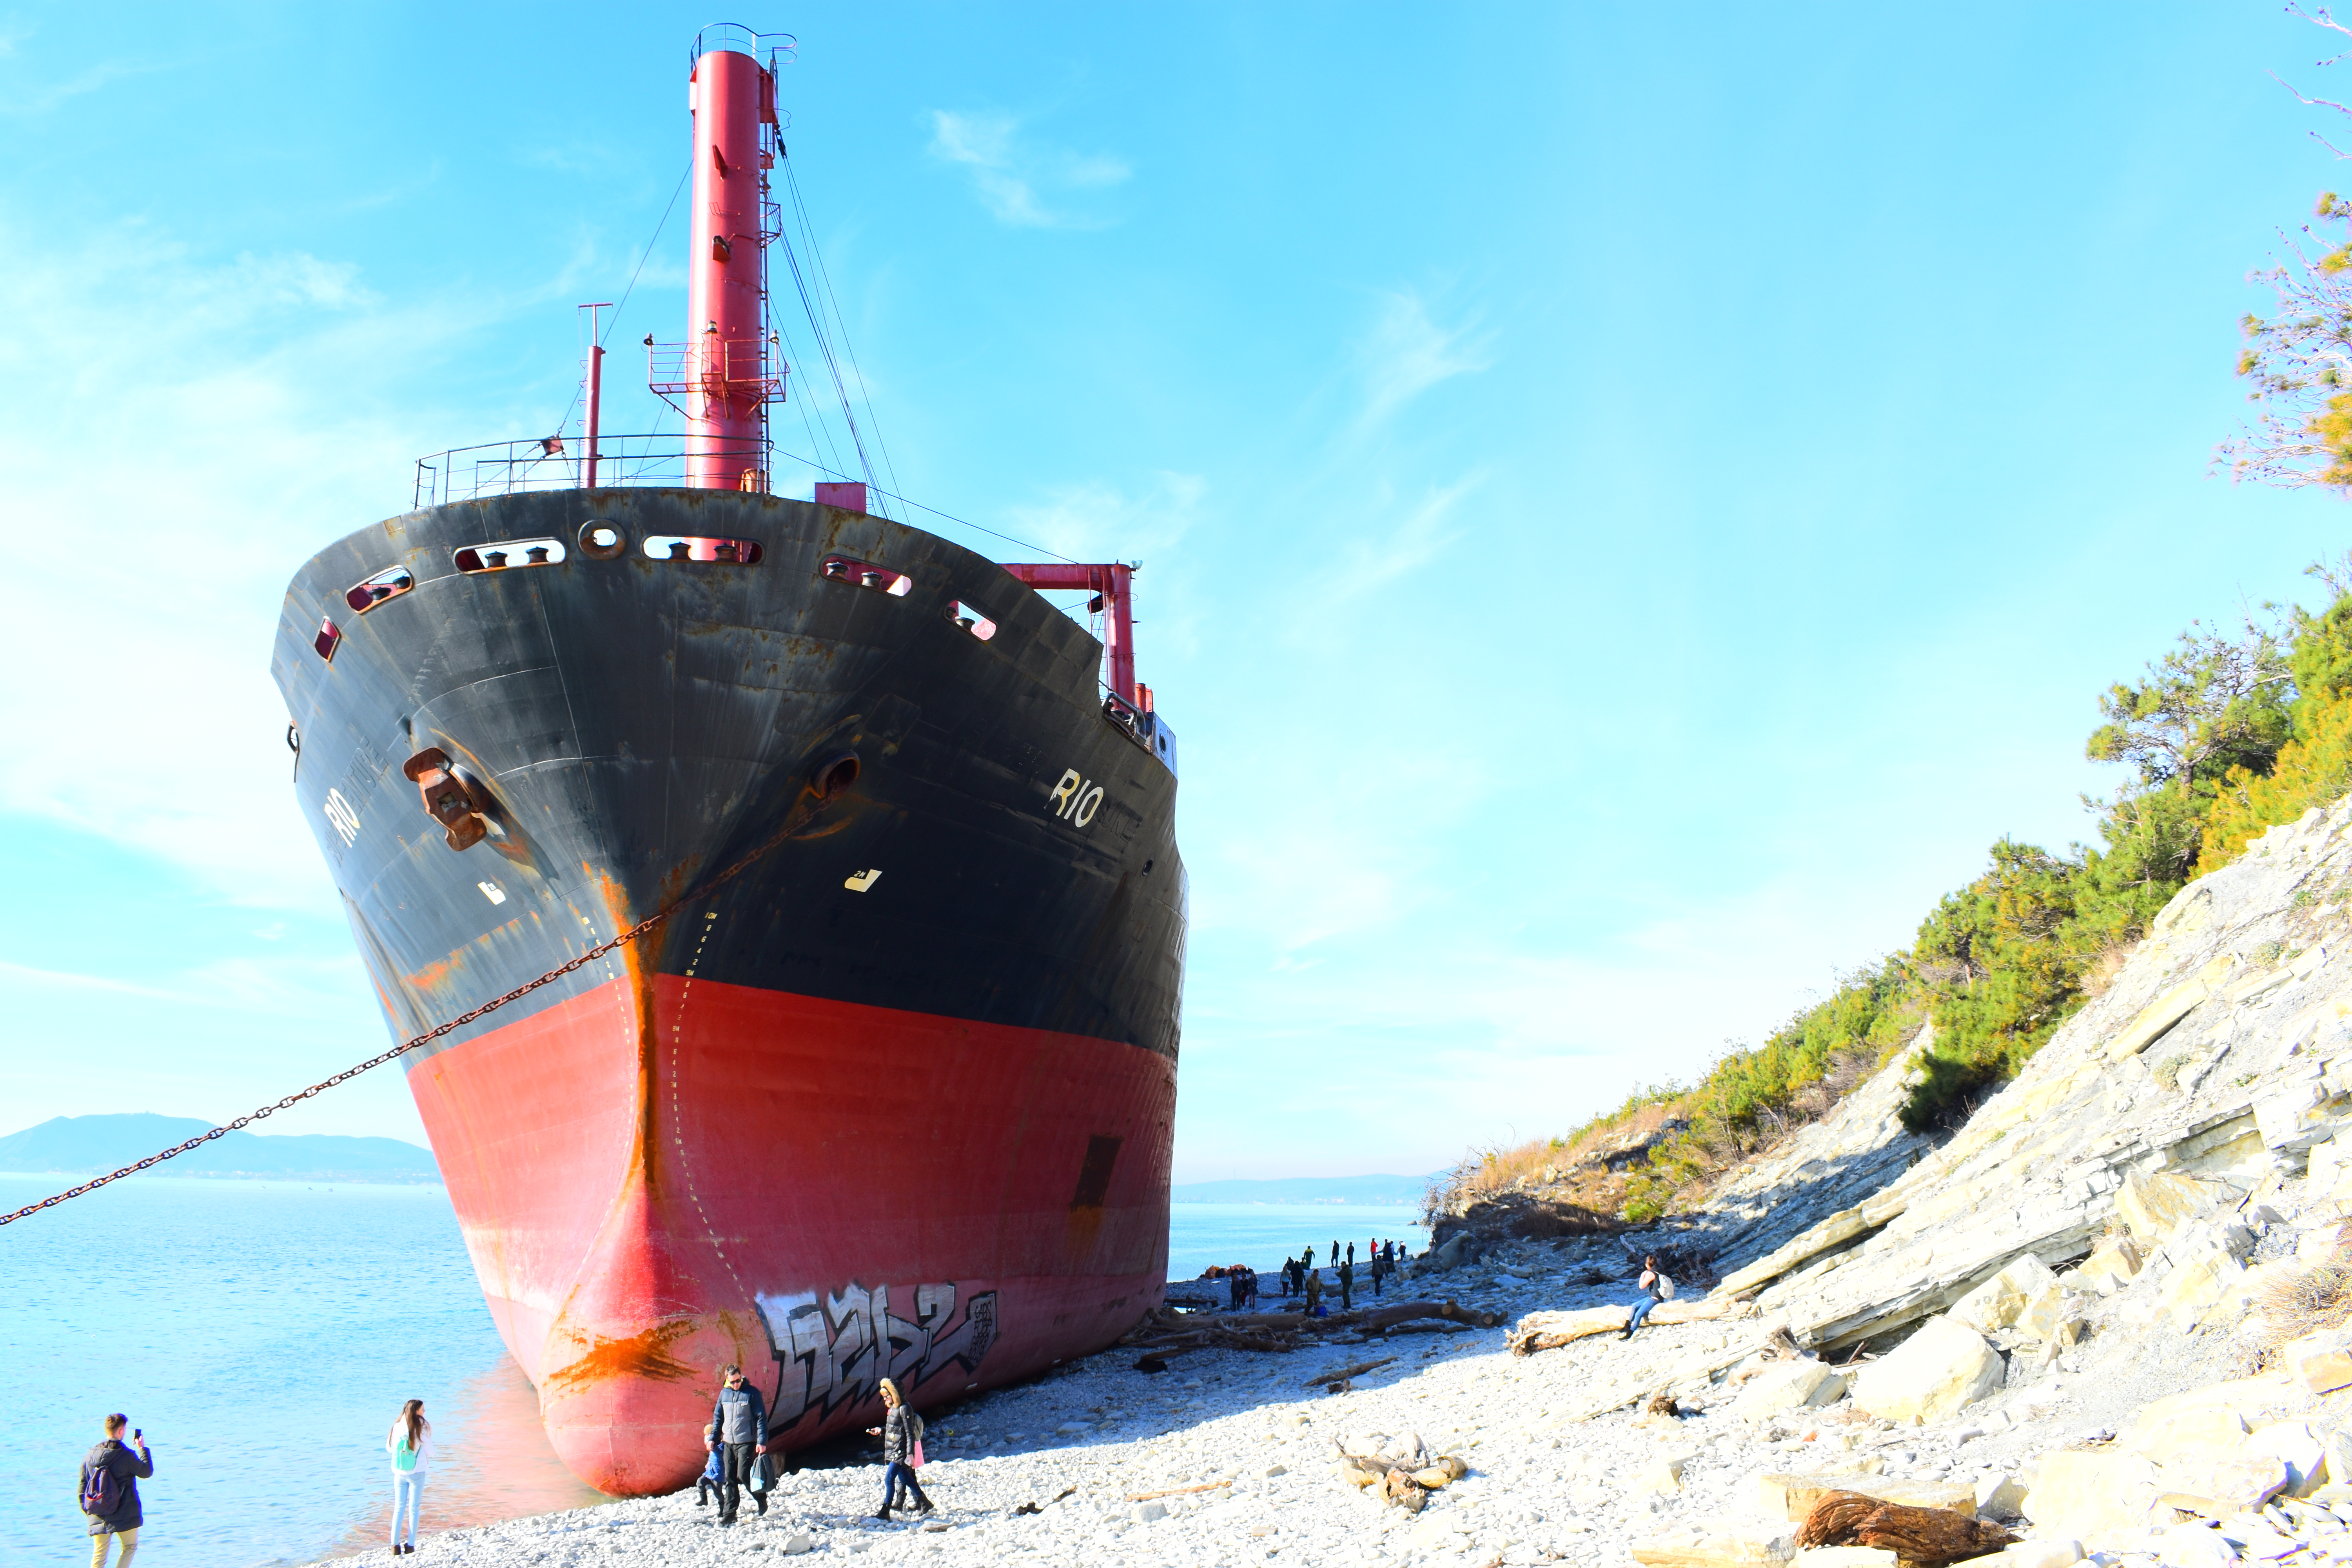
natural, water, sky, boat, cloud, watercraft, naval architecture, vehicle, tank ship, ship, panamax, cargo ship, bulk carrier, beach, plant, travel, water transportation, landscape, oil tanker, container ship, port, channel, slope, freight transport, ocean, coast, tree, Aframax, harbor, wood, ore bulk oil carrier, cargo, horizon, sea, lake